National Day (Singapore)

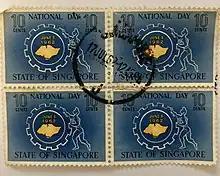
10 cent stamps to commemorate National Day in 1962, which was held on 3 June

Singapore initially had a different date for National Day prior to 9 August, when it commemorated 3 June after achieving full internal self-governance from the United Kingdom in 1959. Between 1960 and 1964, Singapore celebrated National Day on 3 June to mark this occasion and the end of colonial rule.